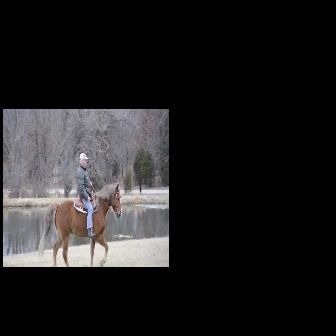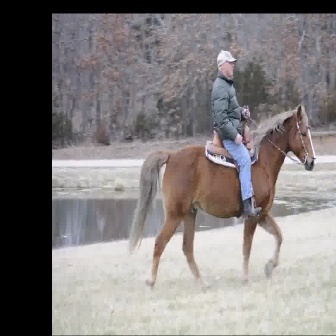
  Please identify the target specified by the bounding box [37,182,121,266] in the first image and locate it in the second image. Return the coordinates in [x_min,y_min,x_max,y_max] format.
Answer: [127,104,316,293]